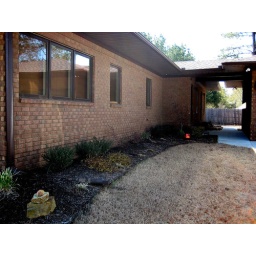
Side Entryway with sidewalk running around to the back patio.